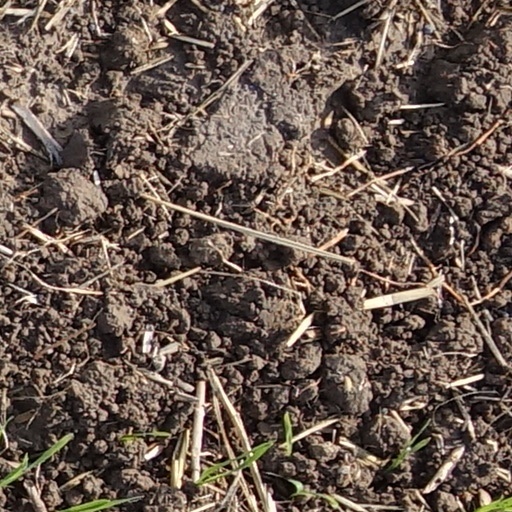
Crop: wheat